Rougned Odor

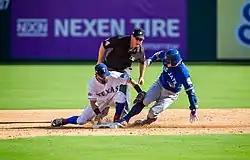
Odor attempts to tag out Josh Donaldson during Game 1 of the 2016 ALDS

Odor finished the year hitting a .259 batting average, 39 runs, 14 doubles, nine home runs, four stolen bases, and 48 RBIs in 386 at-bats over 110 games. He was the youngest player in the American League, was 8th in the league in triples (7), and was 10th in caught stealing (7).